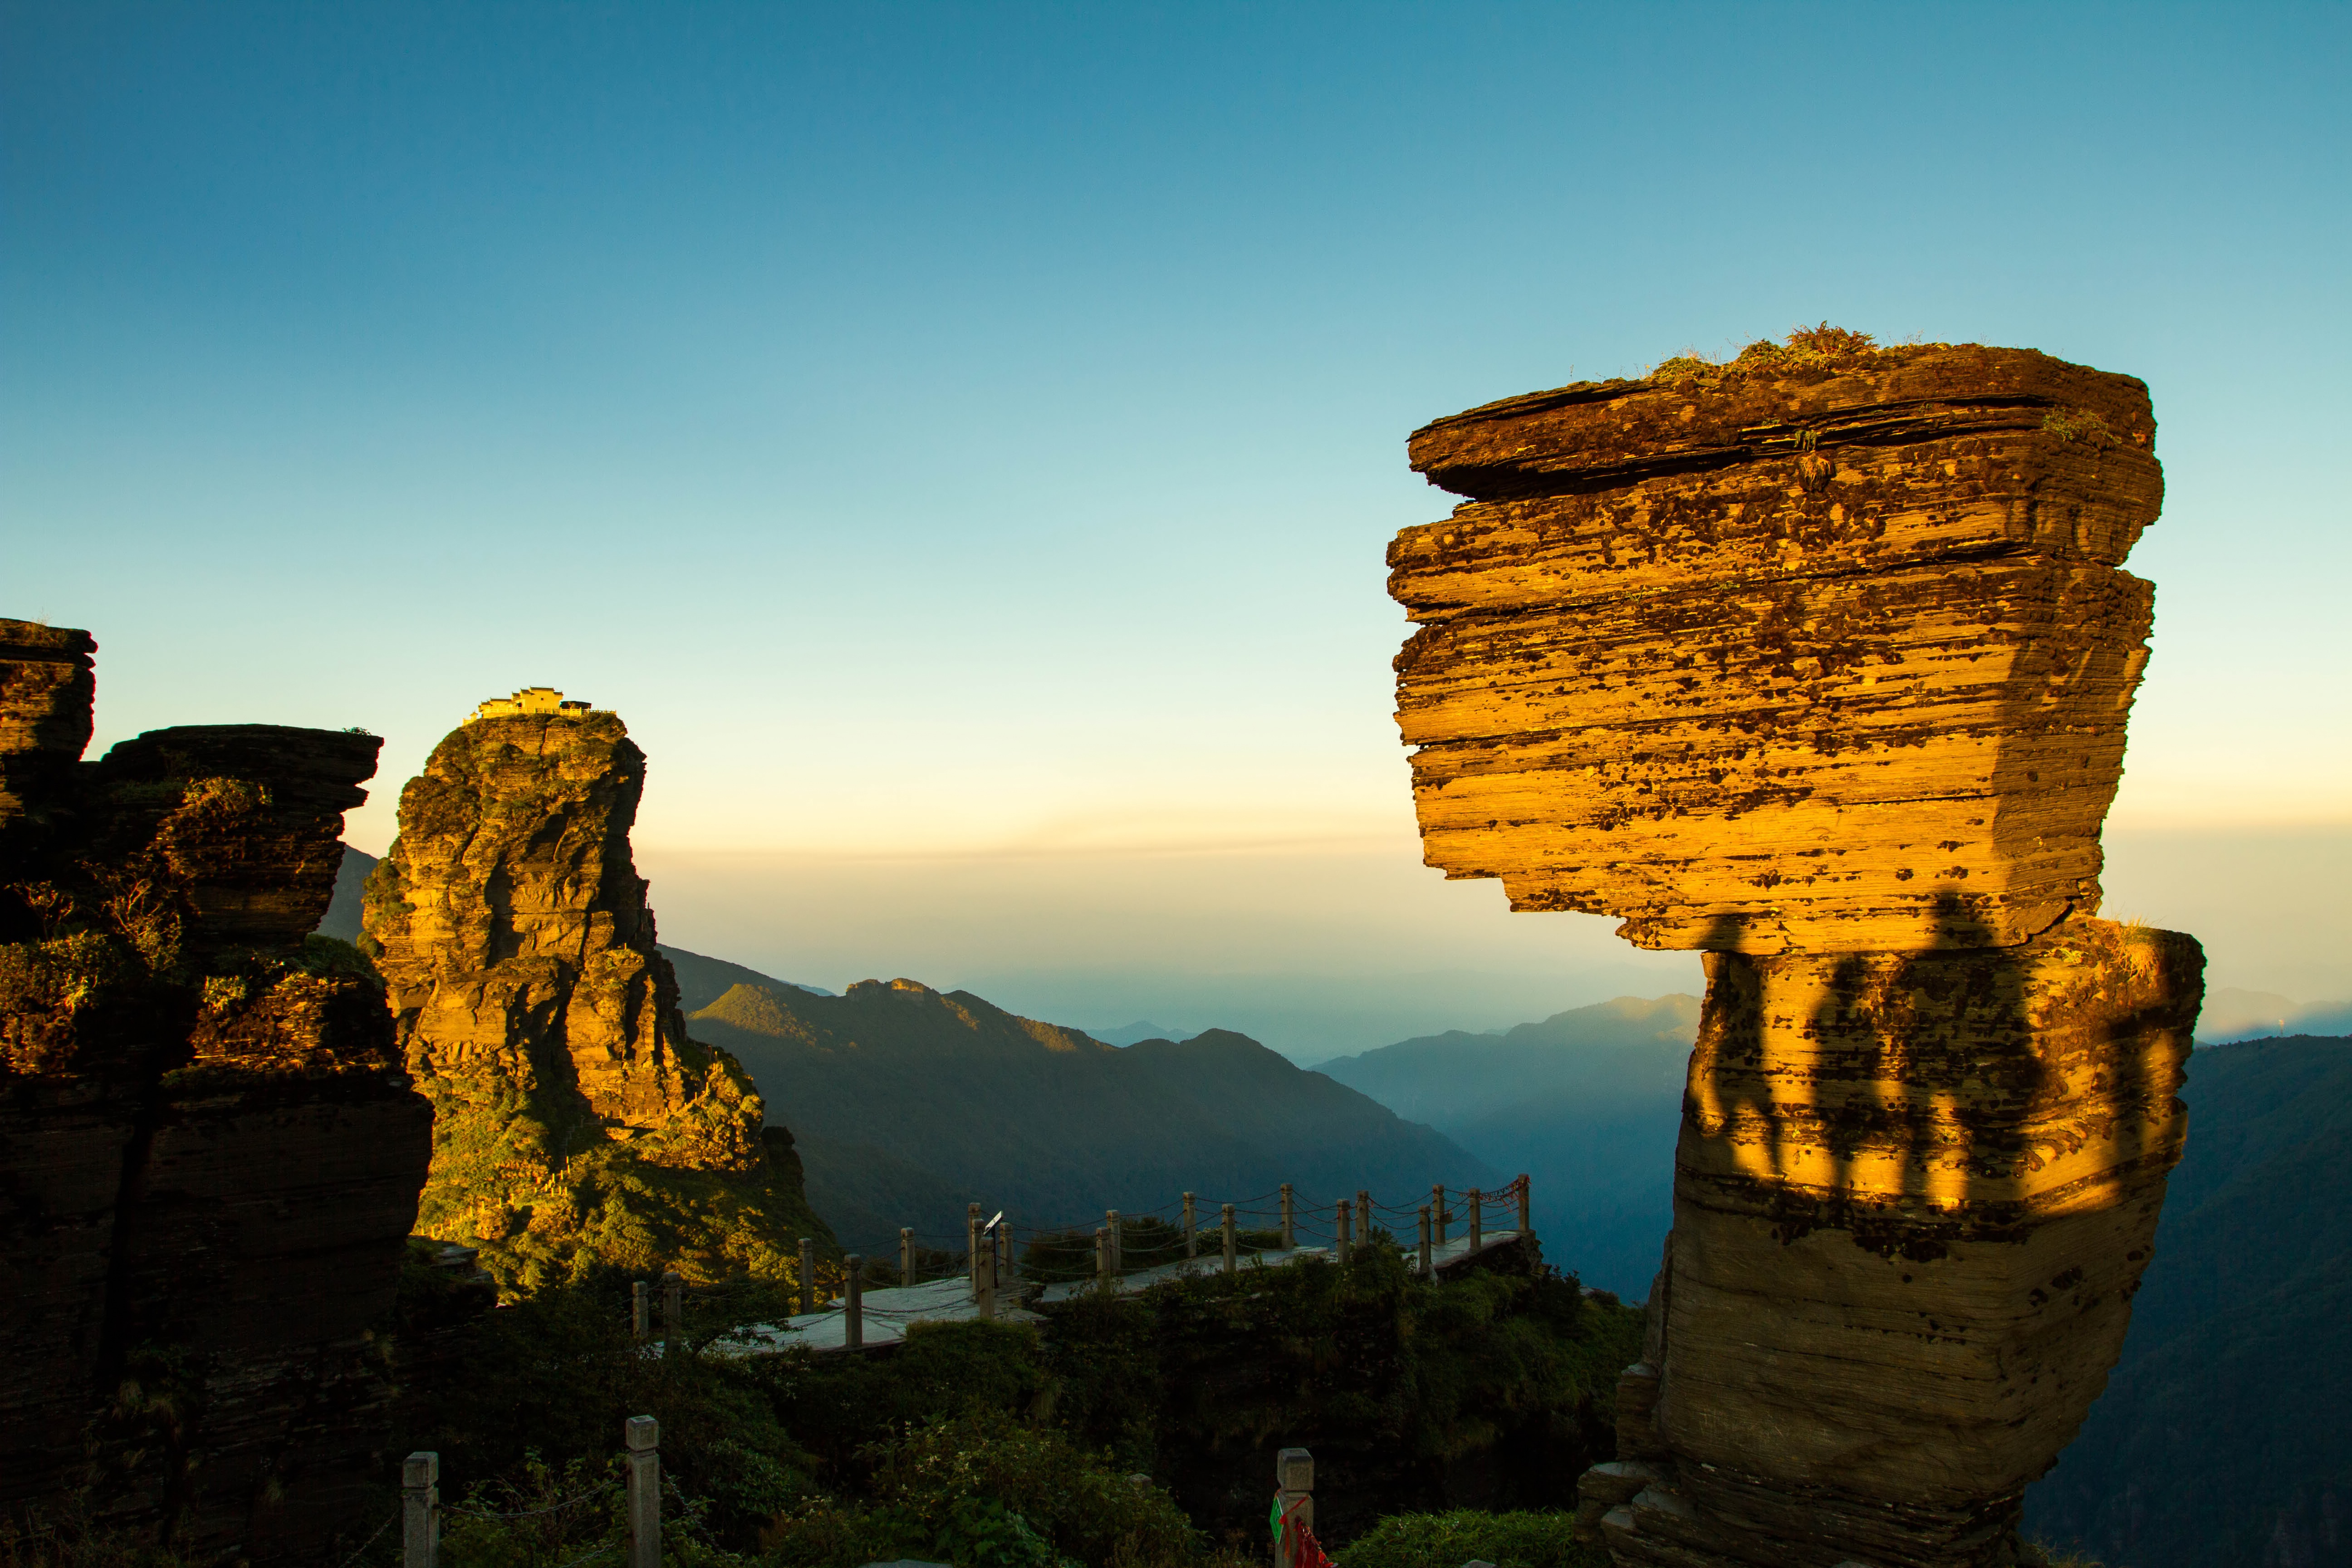
landscape, sea, coast, tree, rock, horizon, mountain, sky, sunset, morning, vacation, travel, formation, cliff, arch, evening, reflection, autumn, landmark, tourism, terrain, geology, temple, ruins, china, the scenery, guizhou, ancient history, fanjingshanensis